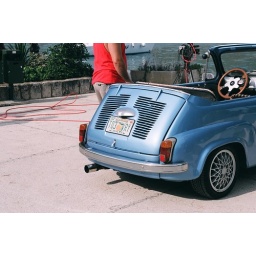
Wicked cool car with a Florida license plate in Zaton, Croatia